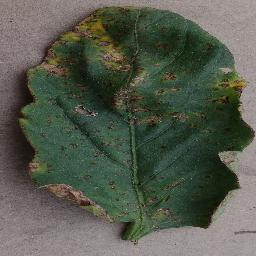
Label: Tomato___Bacterial_spot